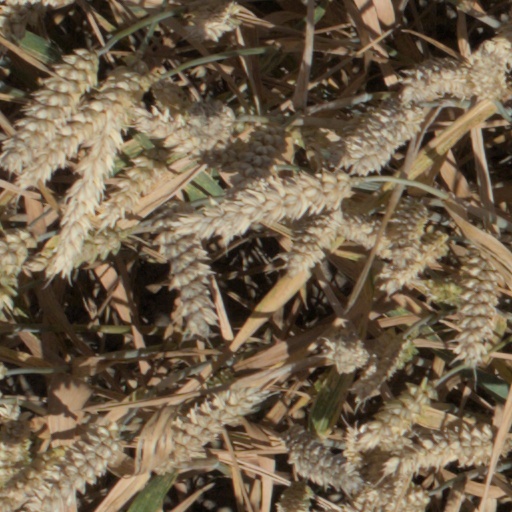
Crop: wheat